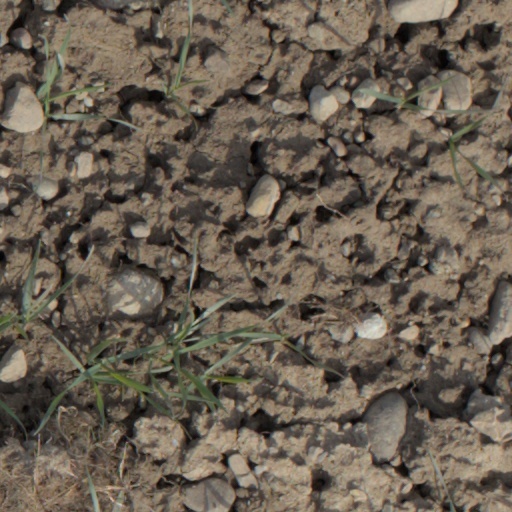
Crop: wheat